Answer in natural language. Considering the relative positions, where is grey wooden table with respect to gray colour sofa? Choose between the following options: left or right
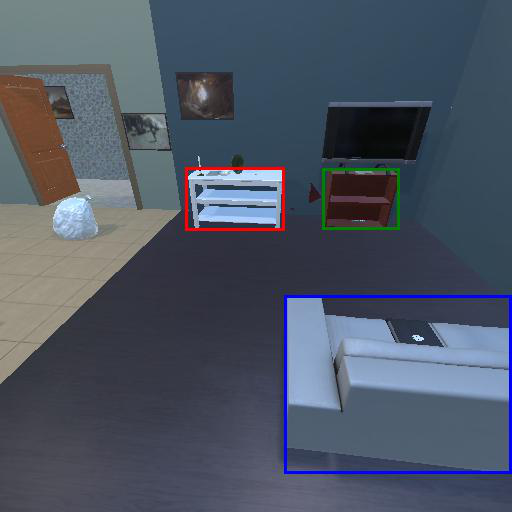
<answer>left</answer>